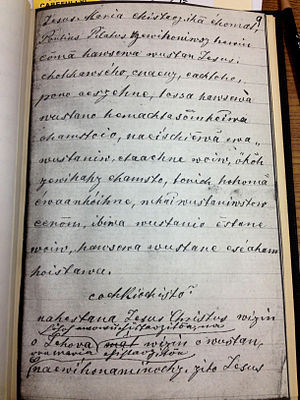
Cheyenne (sprog)
Katekisme på cheyenne, side 9.
Cheyenne er et algonkinsprog, der tales af cheyennefolk i Montana og Oklahoma. Sproget er truet med kun 1.920 talere i 2015. Ordenes rækkefølge falder ret frit, og ved substantiv skilles mellem levede og døde ting.